Fernando Solabarrieta

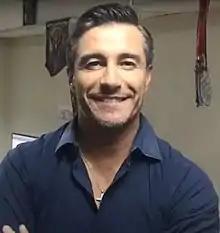

Fernando Javier Solabarrieta Chelech (born December 18, 1970, in Puerto Natales, Chile) is a Chilean television journalist, known for his role as anchor man on several sport events for TVN, like "Zoom Deportivo". He is of Basque descent since is father is Spanish and of Arab (Palestinian) origin on his mother's side. He is married to journalist and TV host Ivette Vergara and they have three children: Nicolás, Iñaki and Maite.